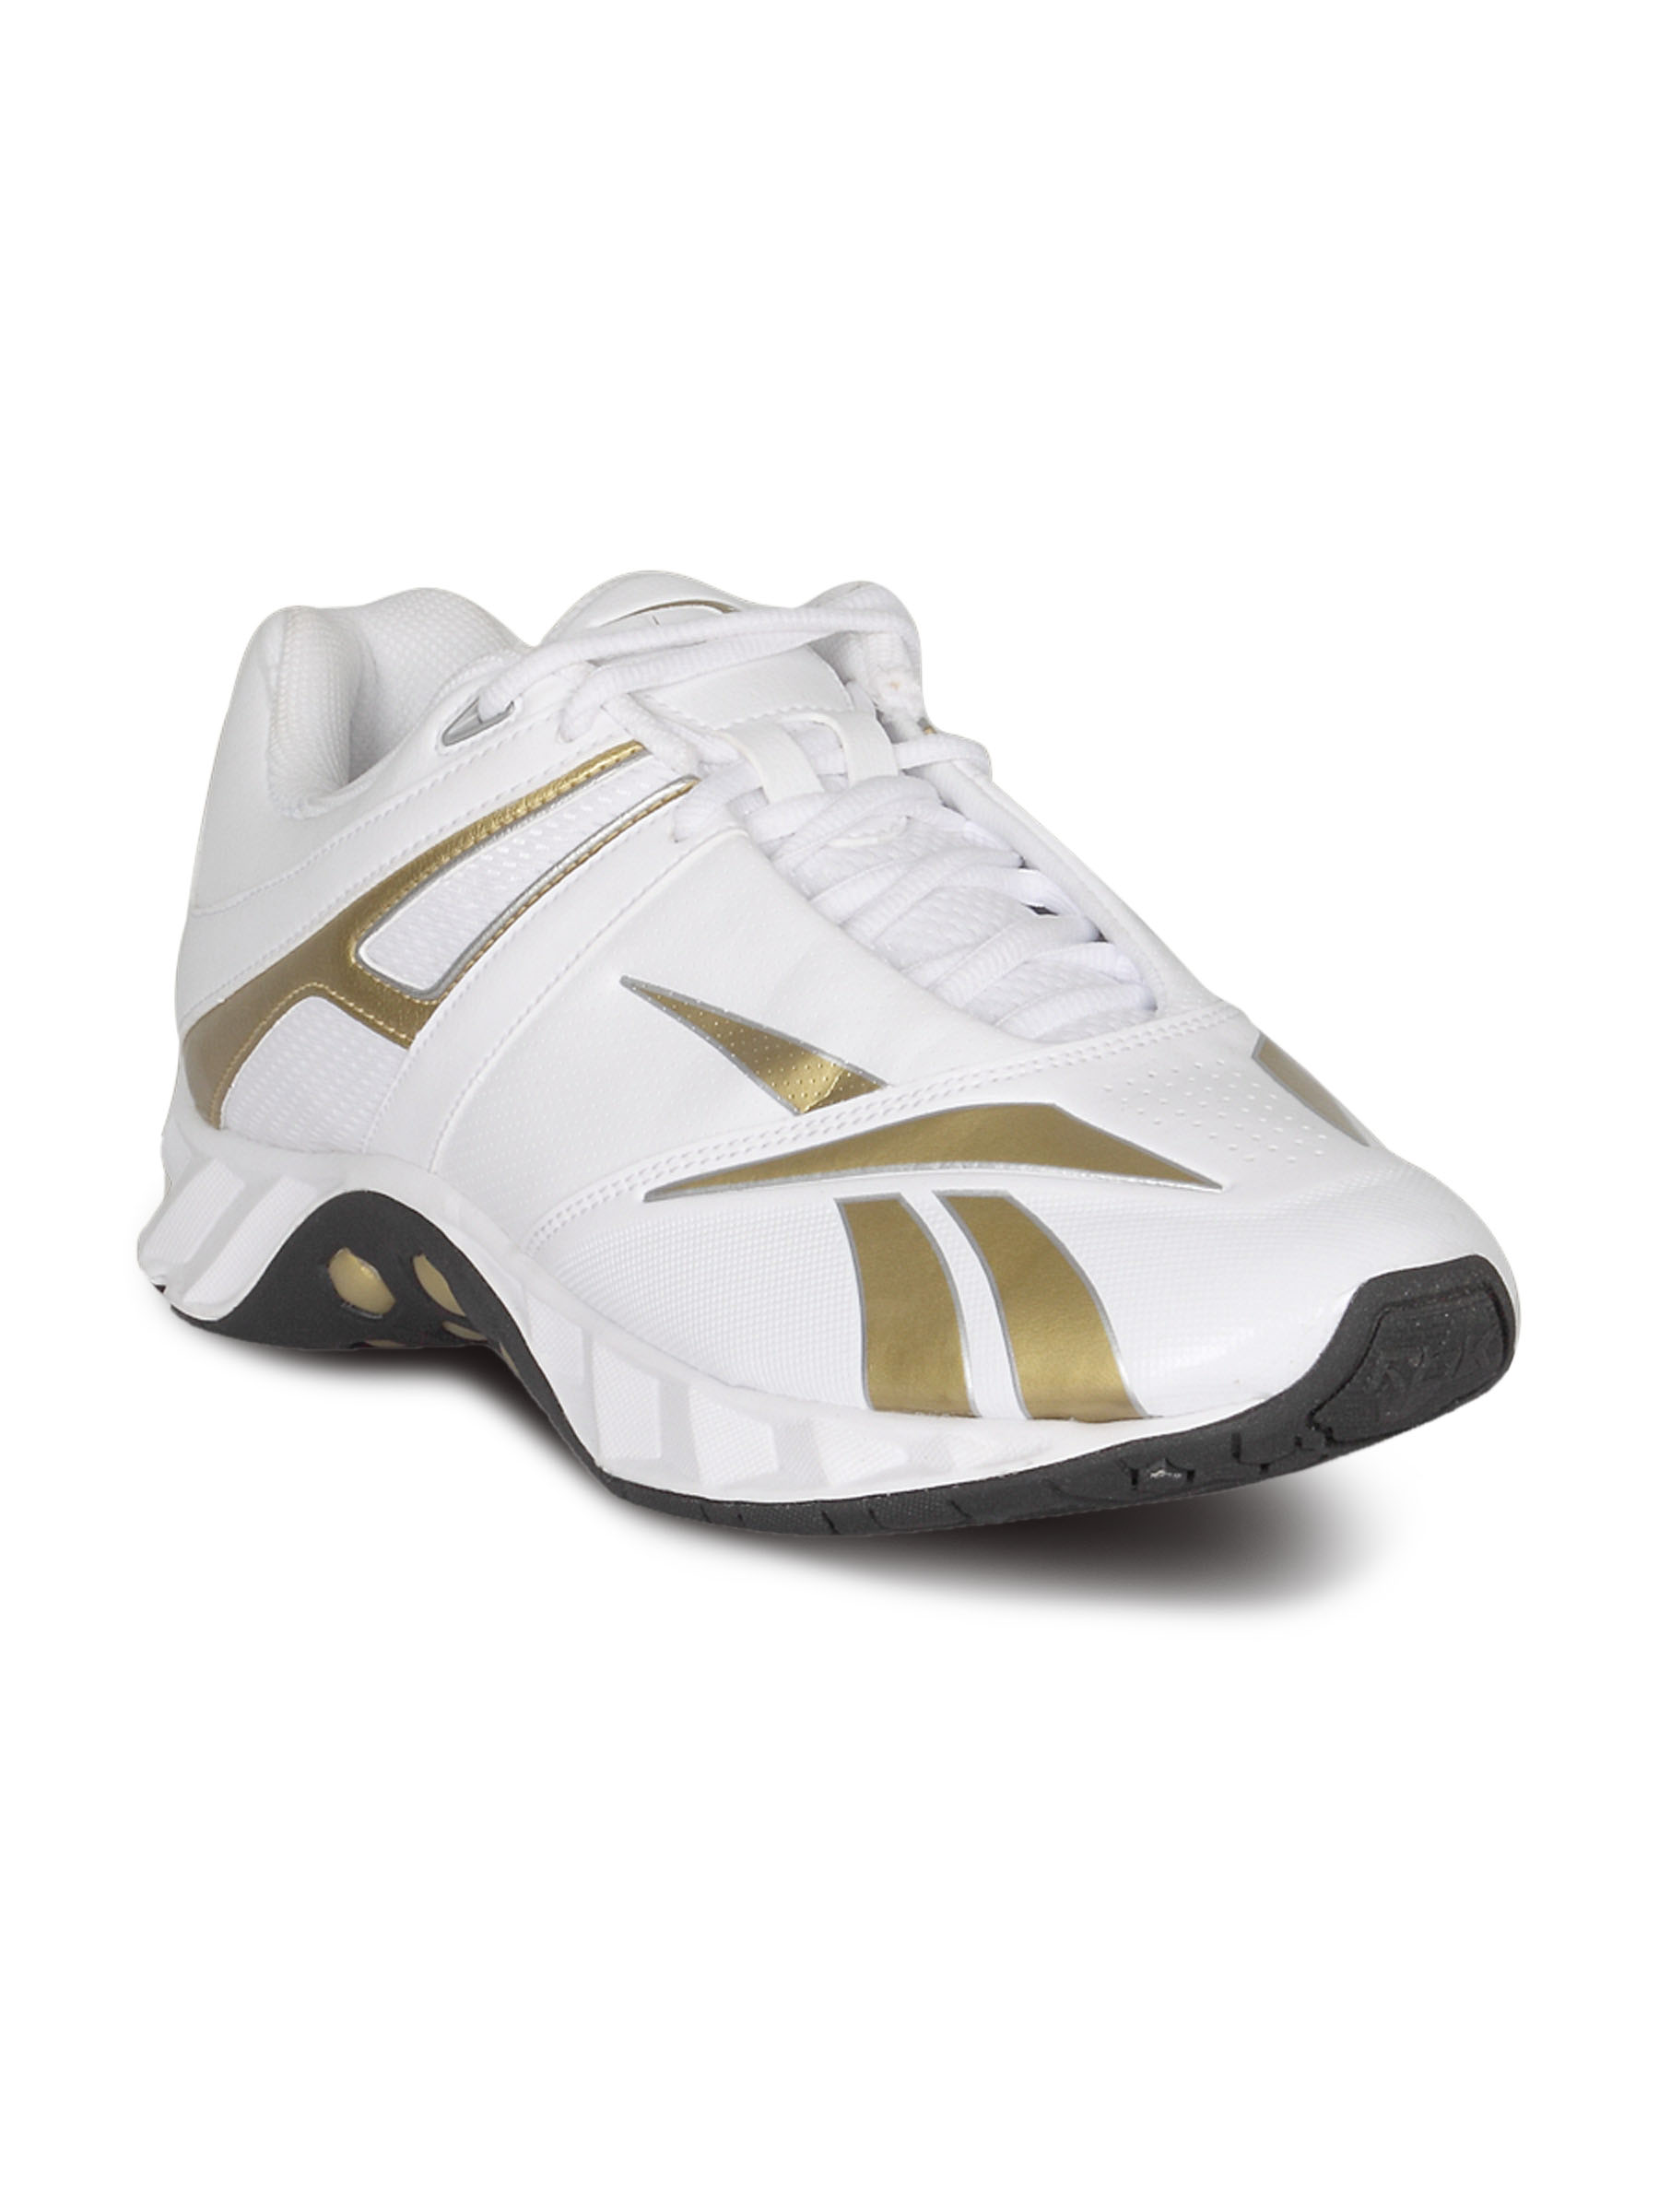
Reebok Men's Dhoni Trainer White Gold Shoe
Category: Footwear / Shoes / Sports Shoes
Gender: Men
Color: White
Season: Summer 2011
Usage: Sports